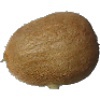
Label: Kiwi 1